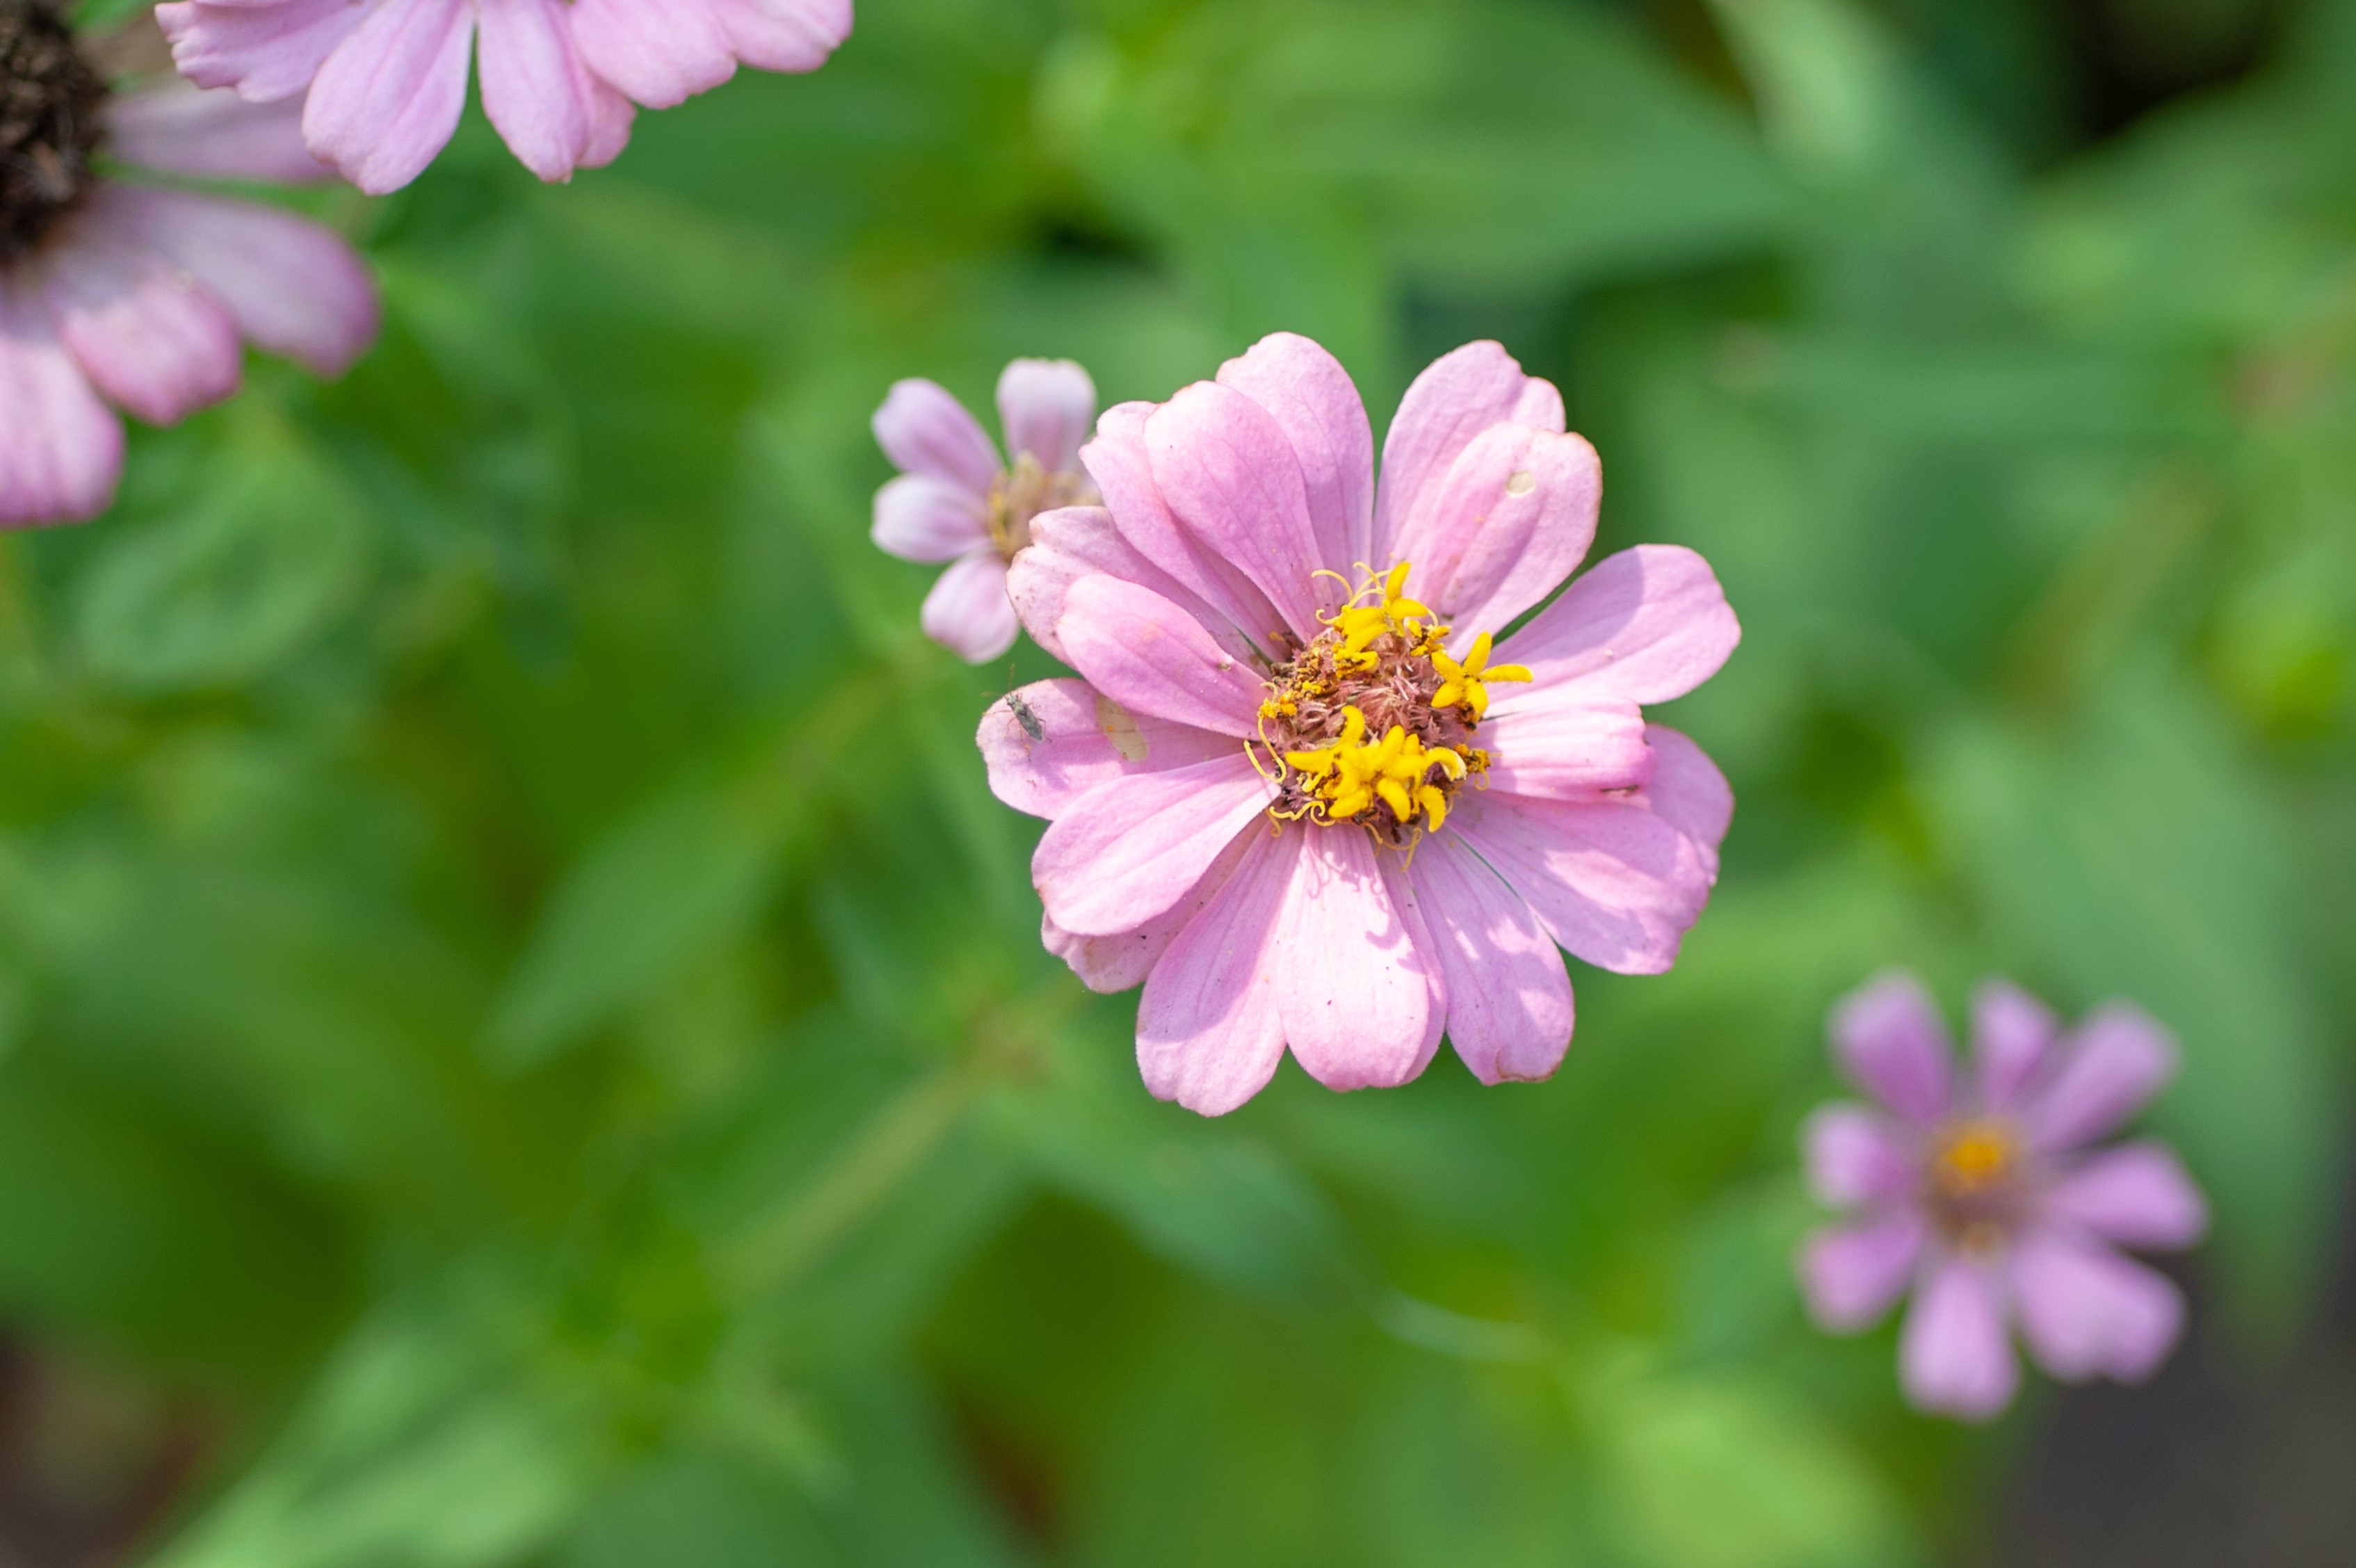
flower, flowering plant, petal, plant, pink, botany, close up, wildflower, spring, pollen, daisy family, garden cosmos, photography, macro photography, annual plant, plant stem, perennial plant